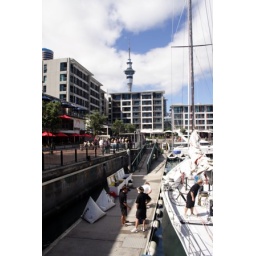
The Viadust boat harbour in Auckland, formerly home of the America's Cup